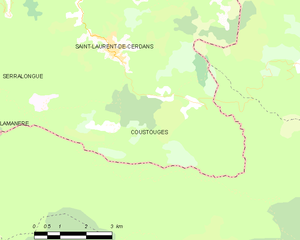
Carte des communes françaises
Coustouges est une commune française située dans le département des Pyrénées-Orientales, en région Occitanie.